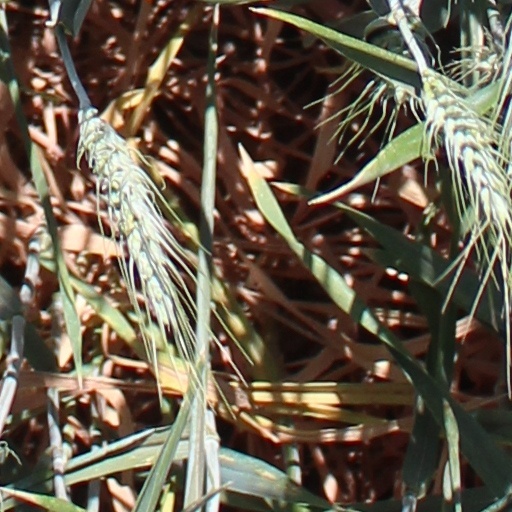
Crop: wheat